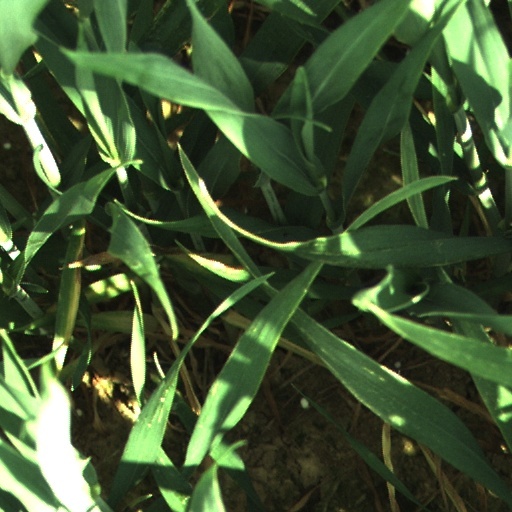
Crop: wheat